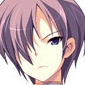
Portrait style: Anime Portrait